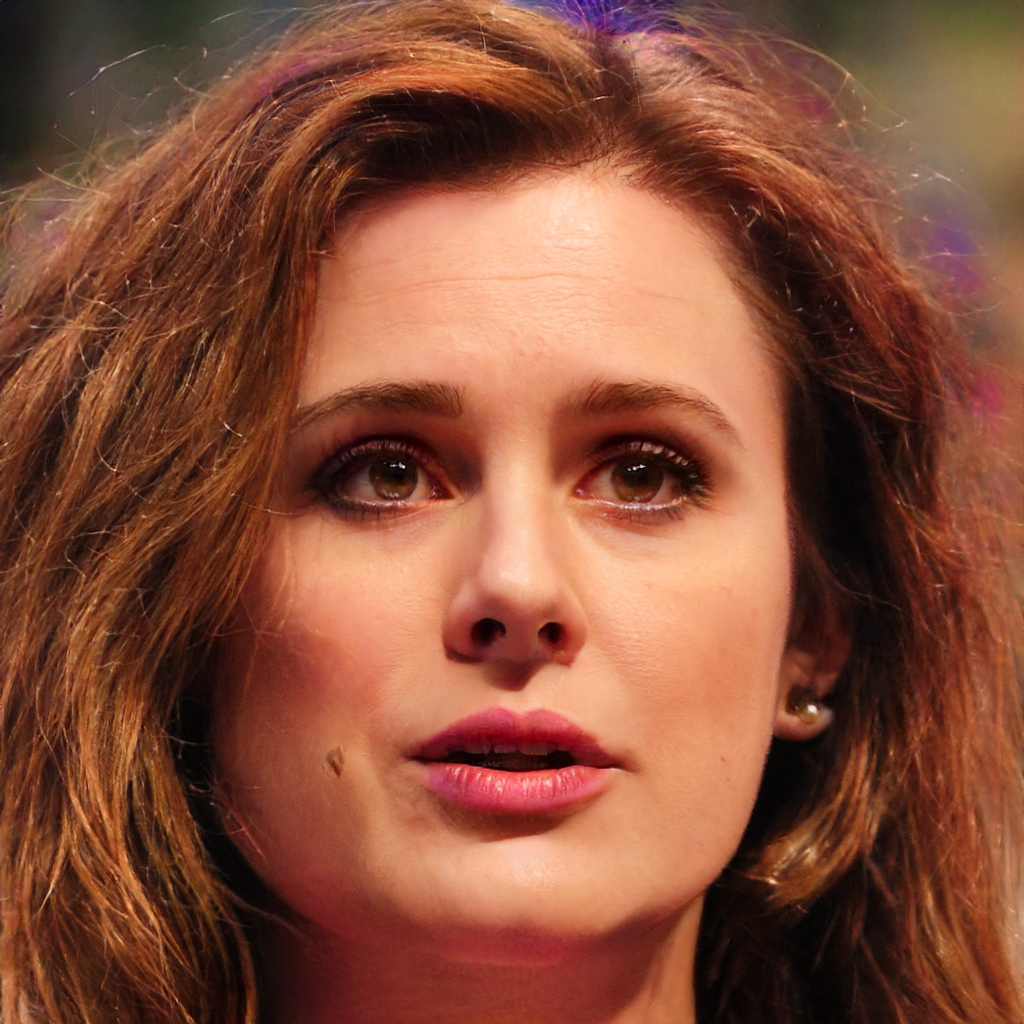
Gender: Female